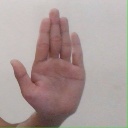
अक्षर: ध